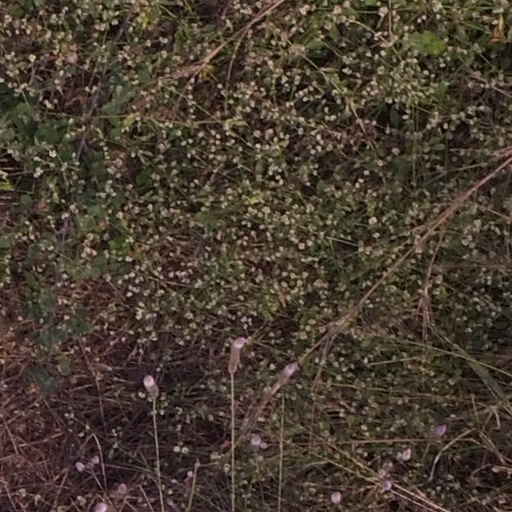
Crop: maize; corn